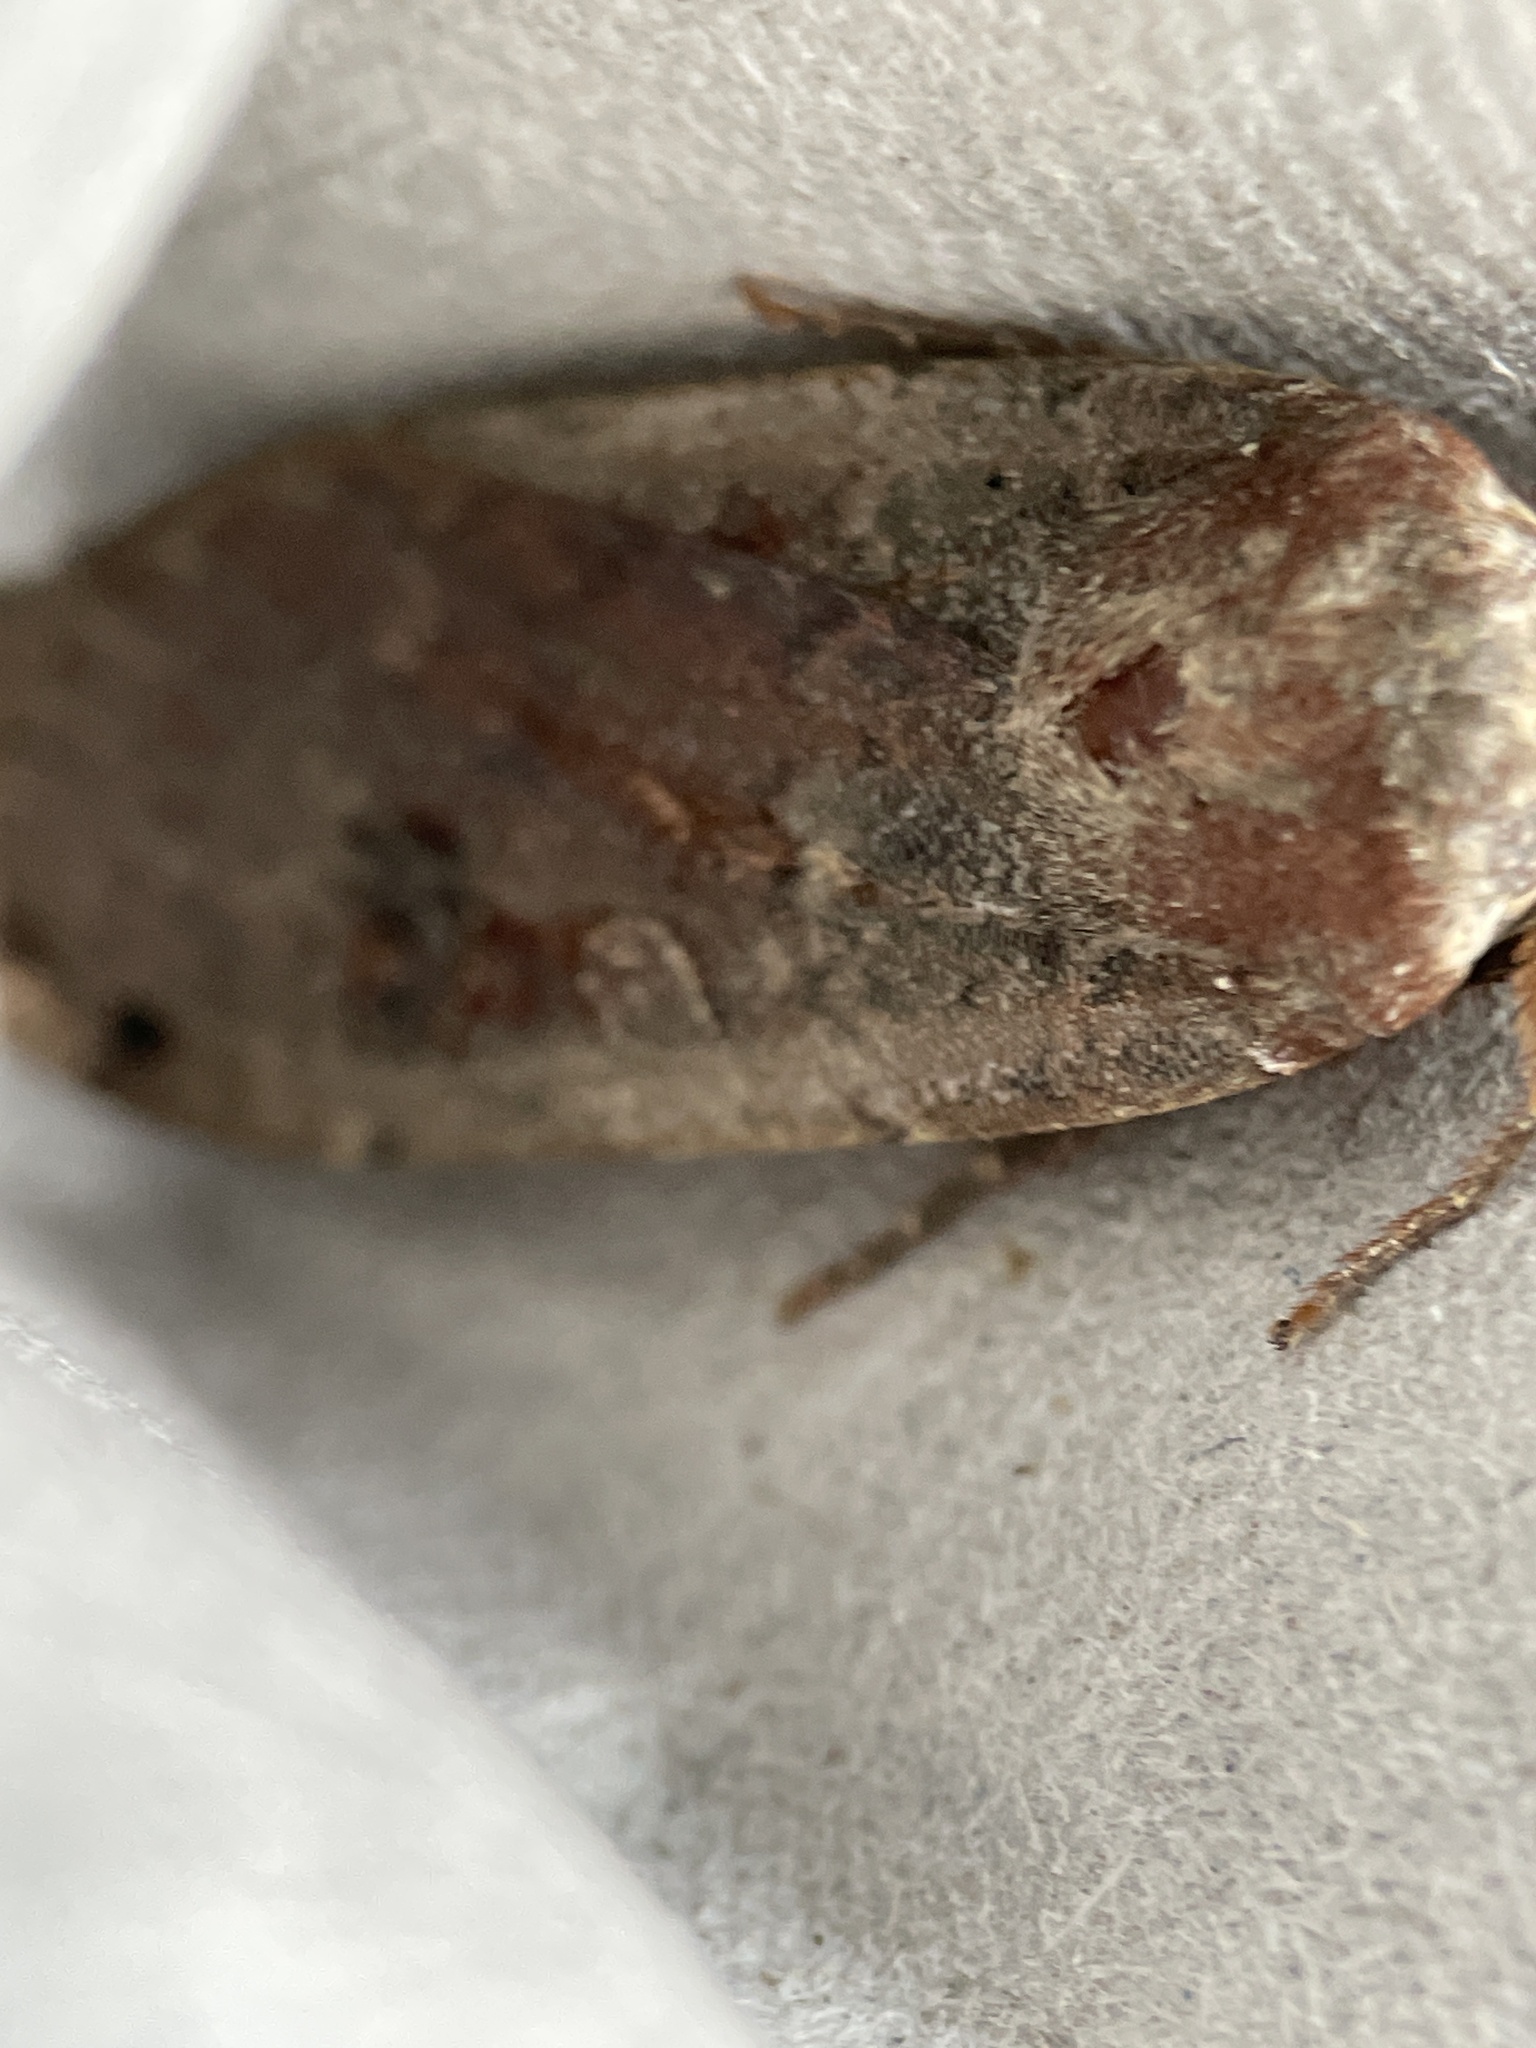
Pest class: cutworms